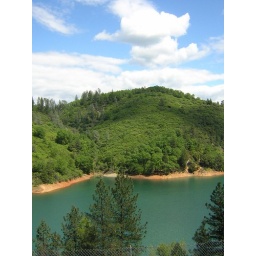
Even the f*cking rest stops along the highway near Lake Shasta have incredibly breathtaking views on a clear day!